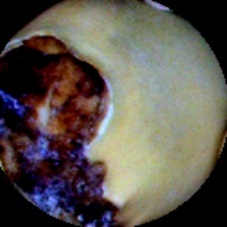
Label: Broken